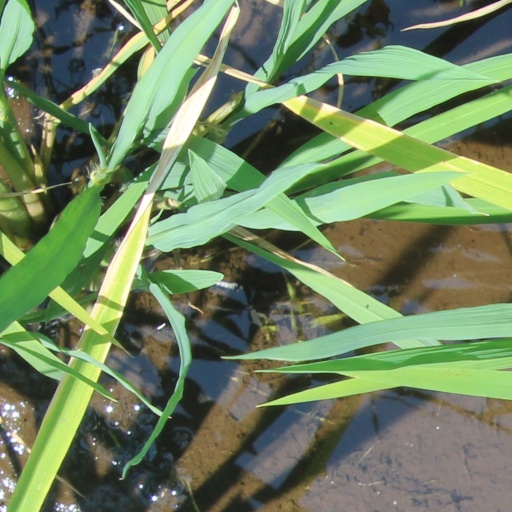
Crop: rice